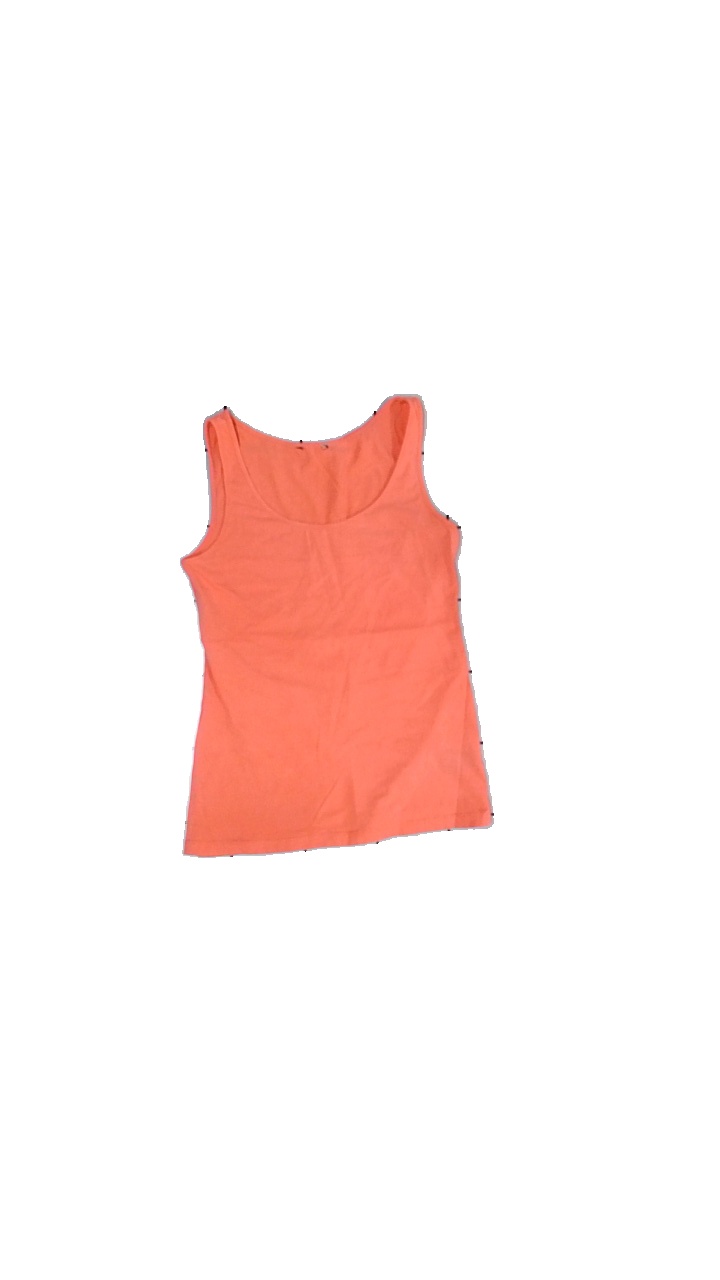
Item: Tank Top (Ladies)
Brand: H&m
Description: linne
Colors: Orange
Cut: C-collar
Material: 100% bomull
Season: All
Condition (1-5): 4
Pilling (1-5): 5
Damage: lösa trådar
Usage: Reuse
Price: <50